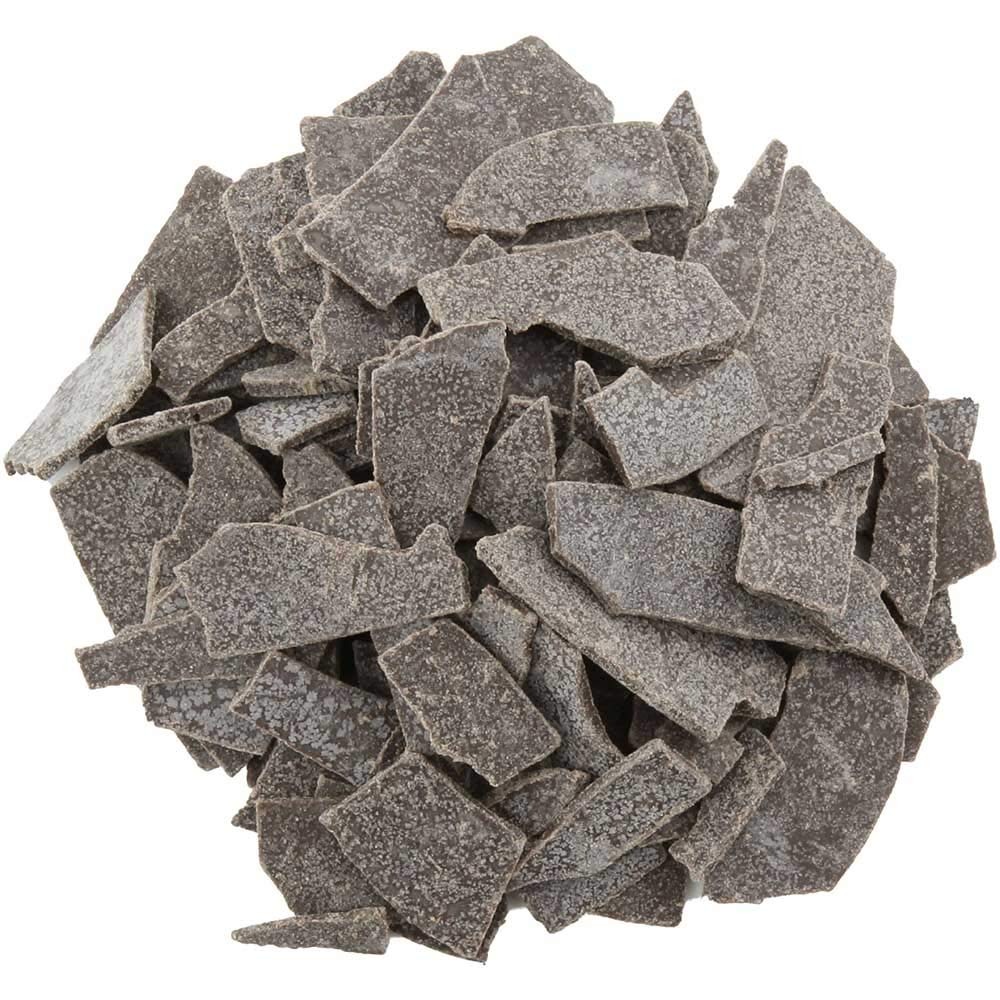
Item Name: TR Toppers Chocolate Flake, 8 Pound -- 1 each.
Product Description: Chocolate Confectionary Ice Cream Flakes. Tr Toppers Has An Extensive Line Of Premium Dessert Toppings That Are Ready To Serve Out Of The Box As A Mix-in With Your Customers Favorite Desserts.
Value: 128.0
Unit: Ounce

Price: 58